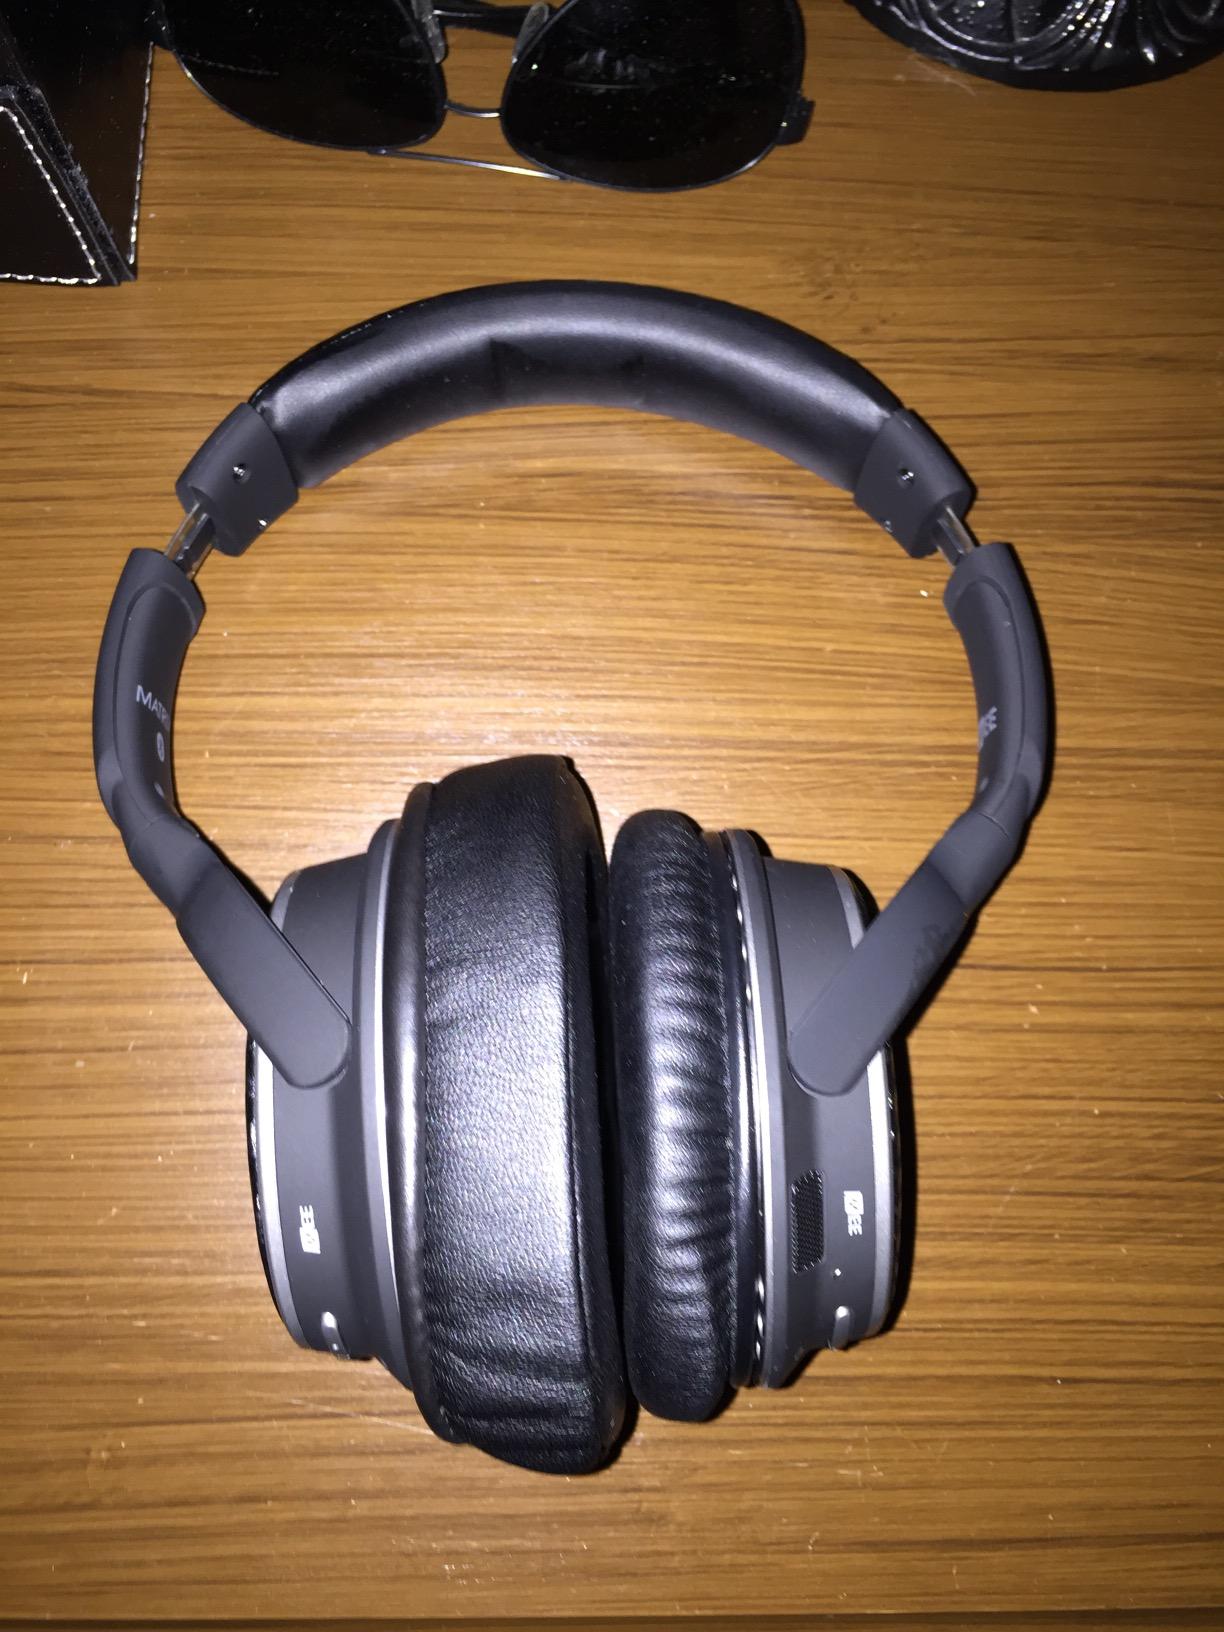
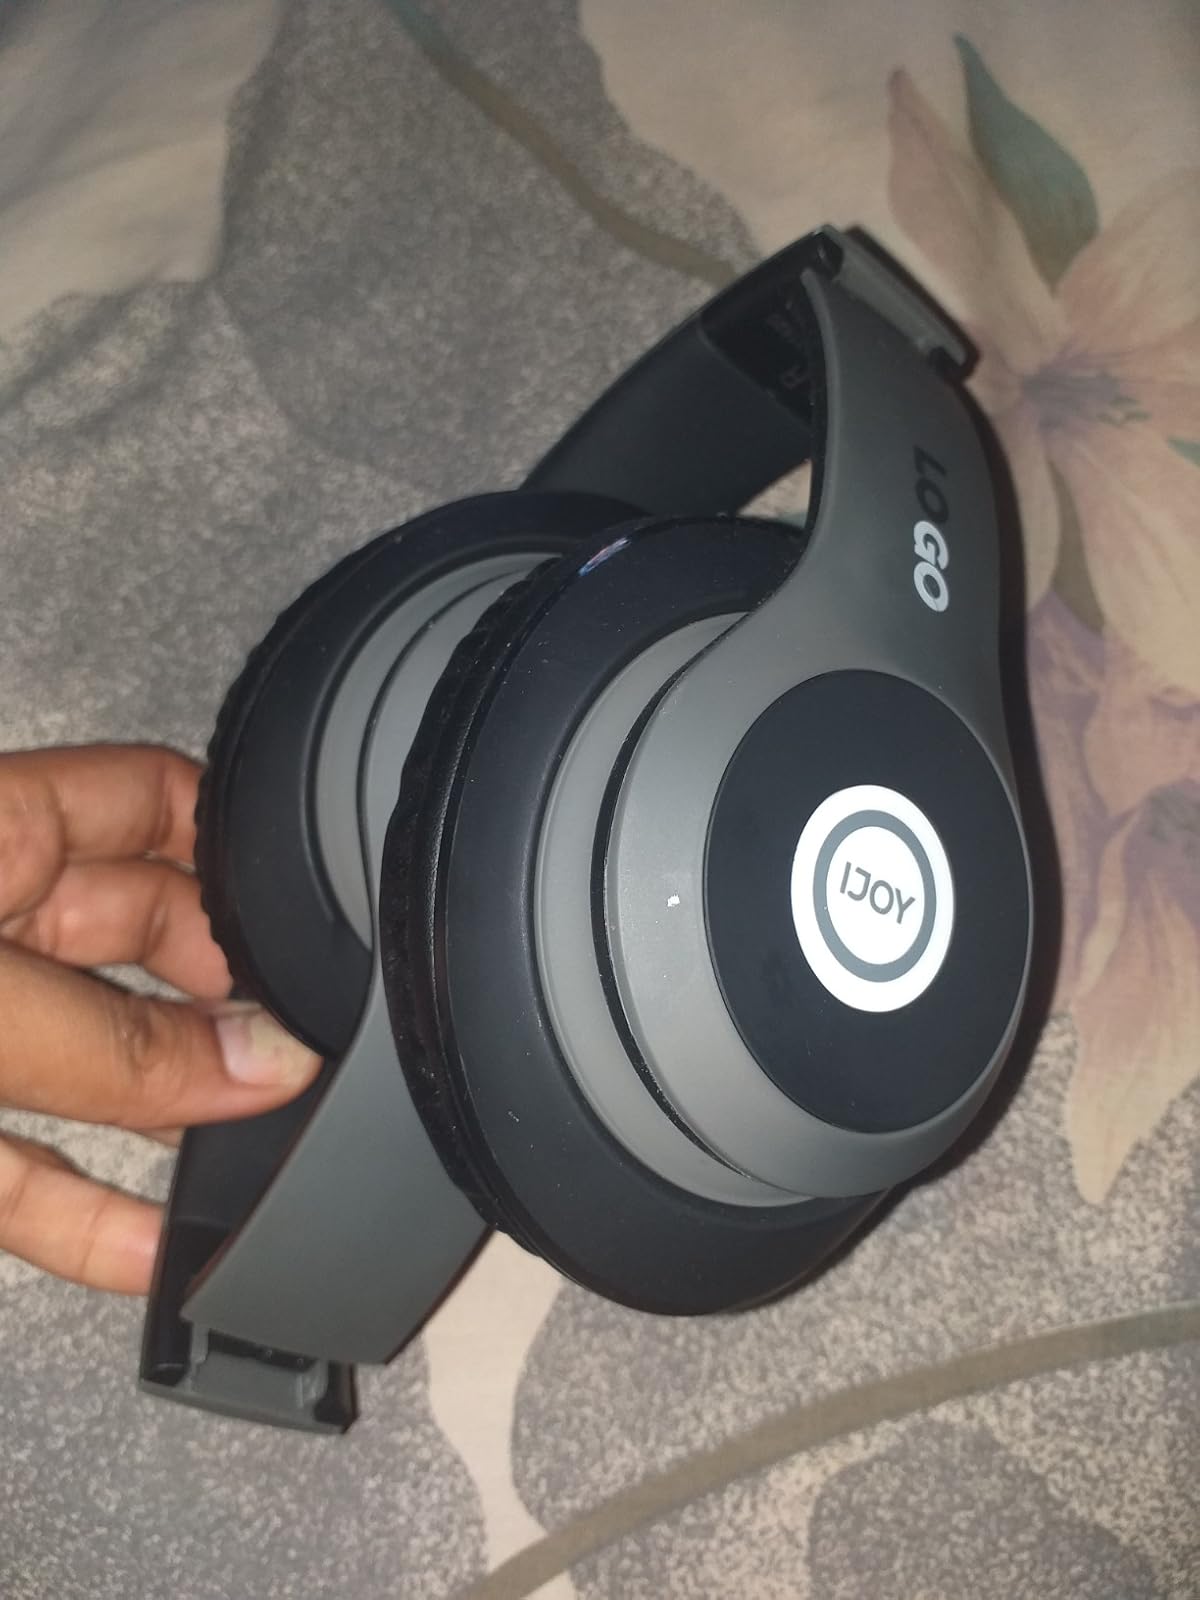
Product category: headphones
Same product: no